Star Trek

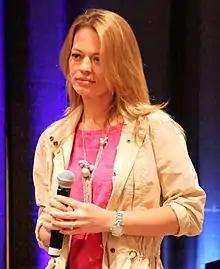
Jeri Ryan, appearing at the Creation "Star Trek" convention in 2010; she was nominated for three Saturn awards and won for Best Supporting Actress in 2001 and 2024.

Of the various science fiction awards for drama, only the Hugo Award for Best Dramatic Presentation dates back as far as the original series. In 1968, all five nominees for a Hugo Award were individual episodes of "Star Trek", as were three of the five nominees in 1967, one of which won. "The Next Generation" won Hugo awards in 1993 and 1995. Nominations have also been received by "Deep Space Nine", "Enterprise", "Discovery", and "Lower Decks", as well as several of the "Star Trek" feature films and, in 2008, an episode of the fan-made series "".